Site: brandenburg
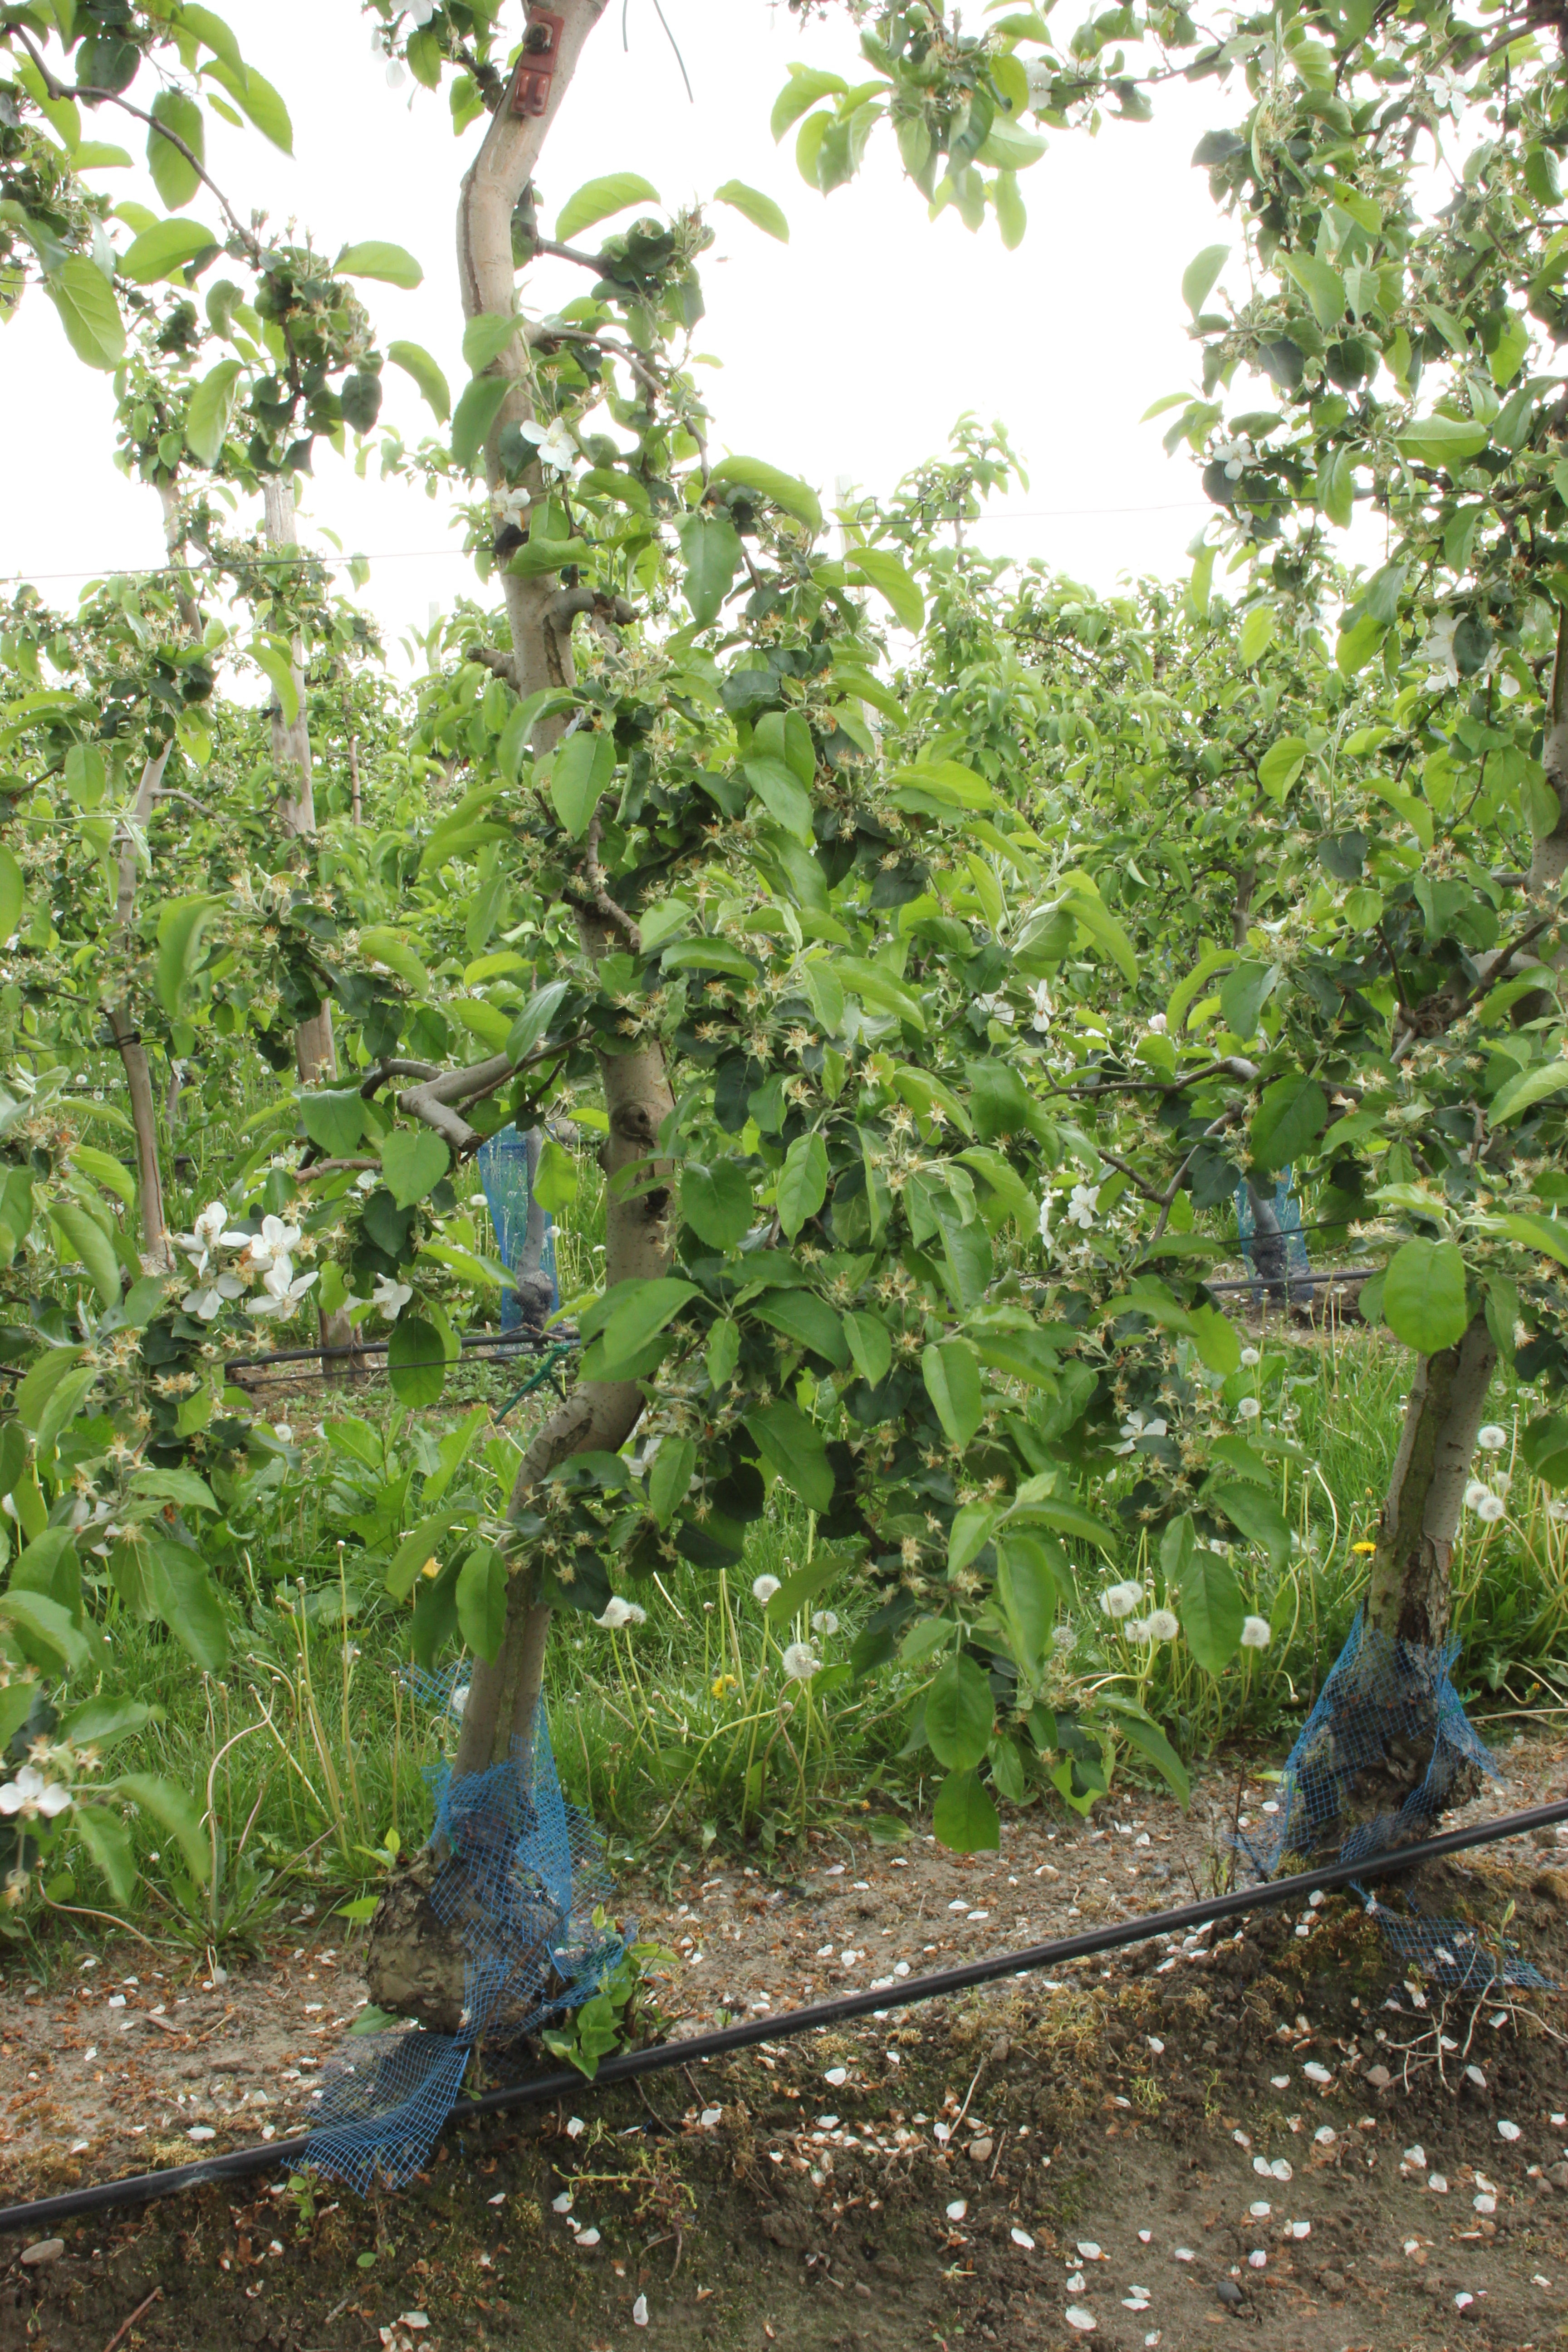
Growth stage (BBCH 67): Flowering